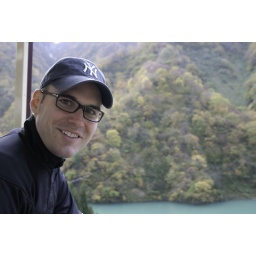
Me. On an open car train in the mountains - a chilly but rewarding experience.